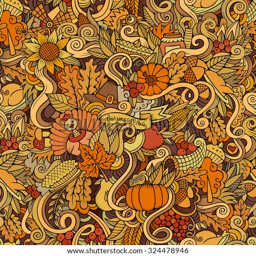
cartoon vector hand - drawn doodles on the subject of thanksgiving autumn symbols , food and drinks seamless pattern .